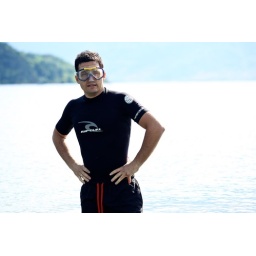
On lake Como testing the camera for shooting the idents in the water